Kahuku, Hawaii

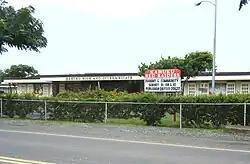
Kahuku High & Intermediate School

The Hawaii Department of Education operates the public schools. Kahuku Elementary School and Kahuku High & Intermediate School are located in Kahuku CDP.